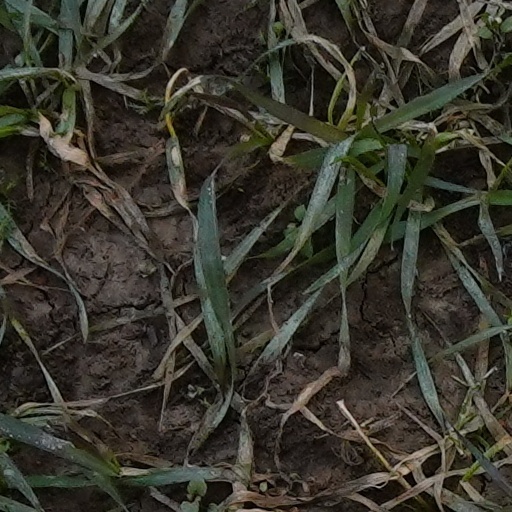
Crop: wheat